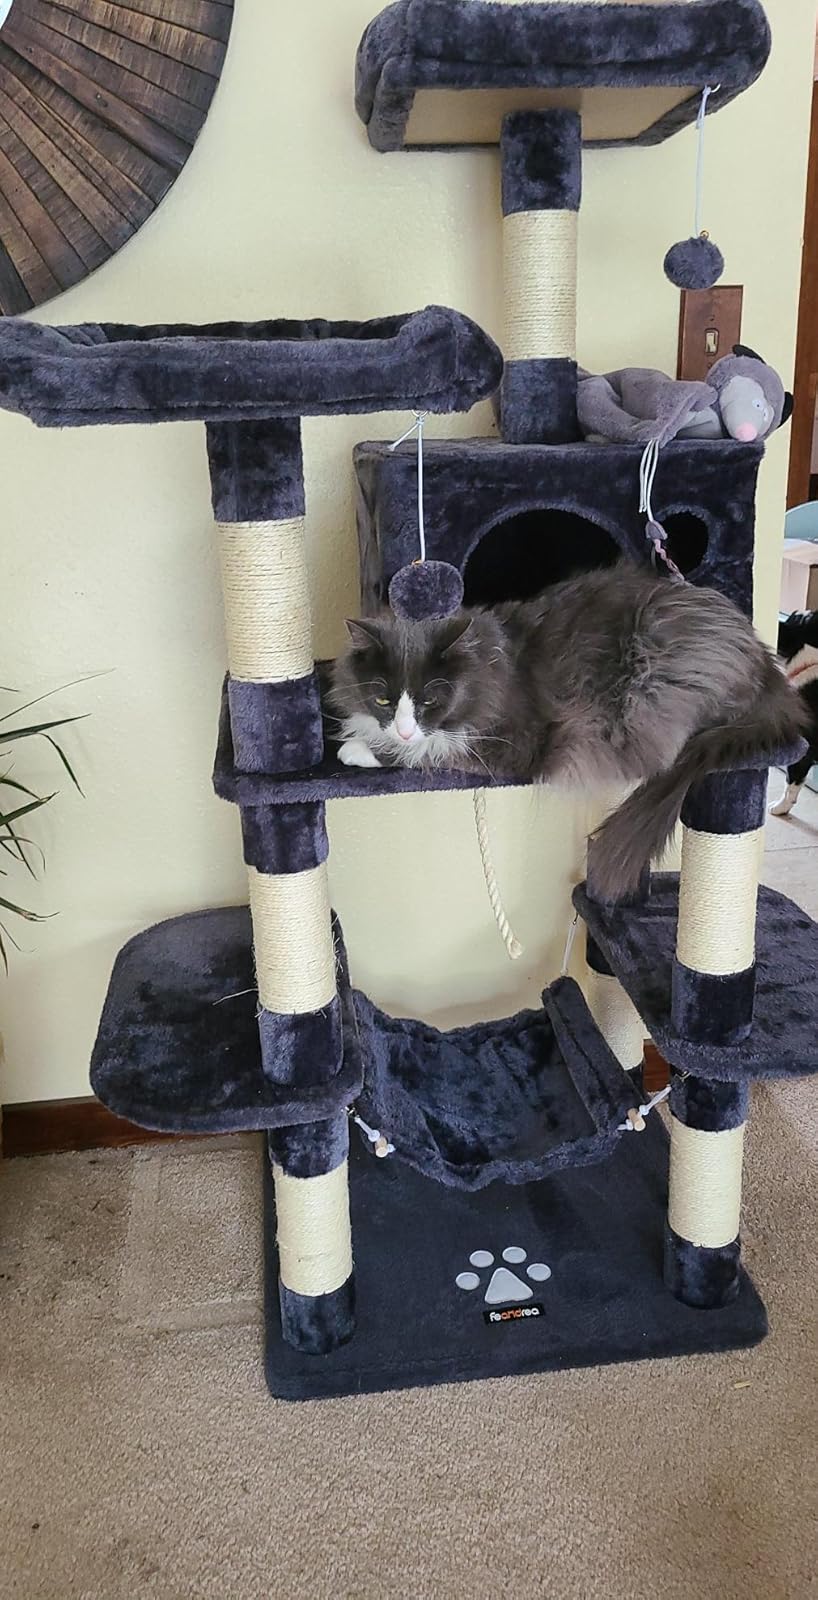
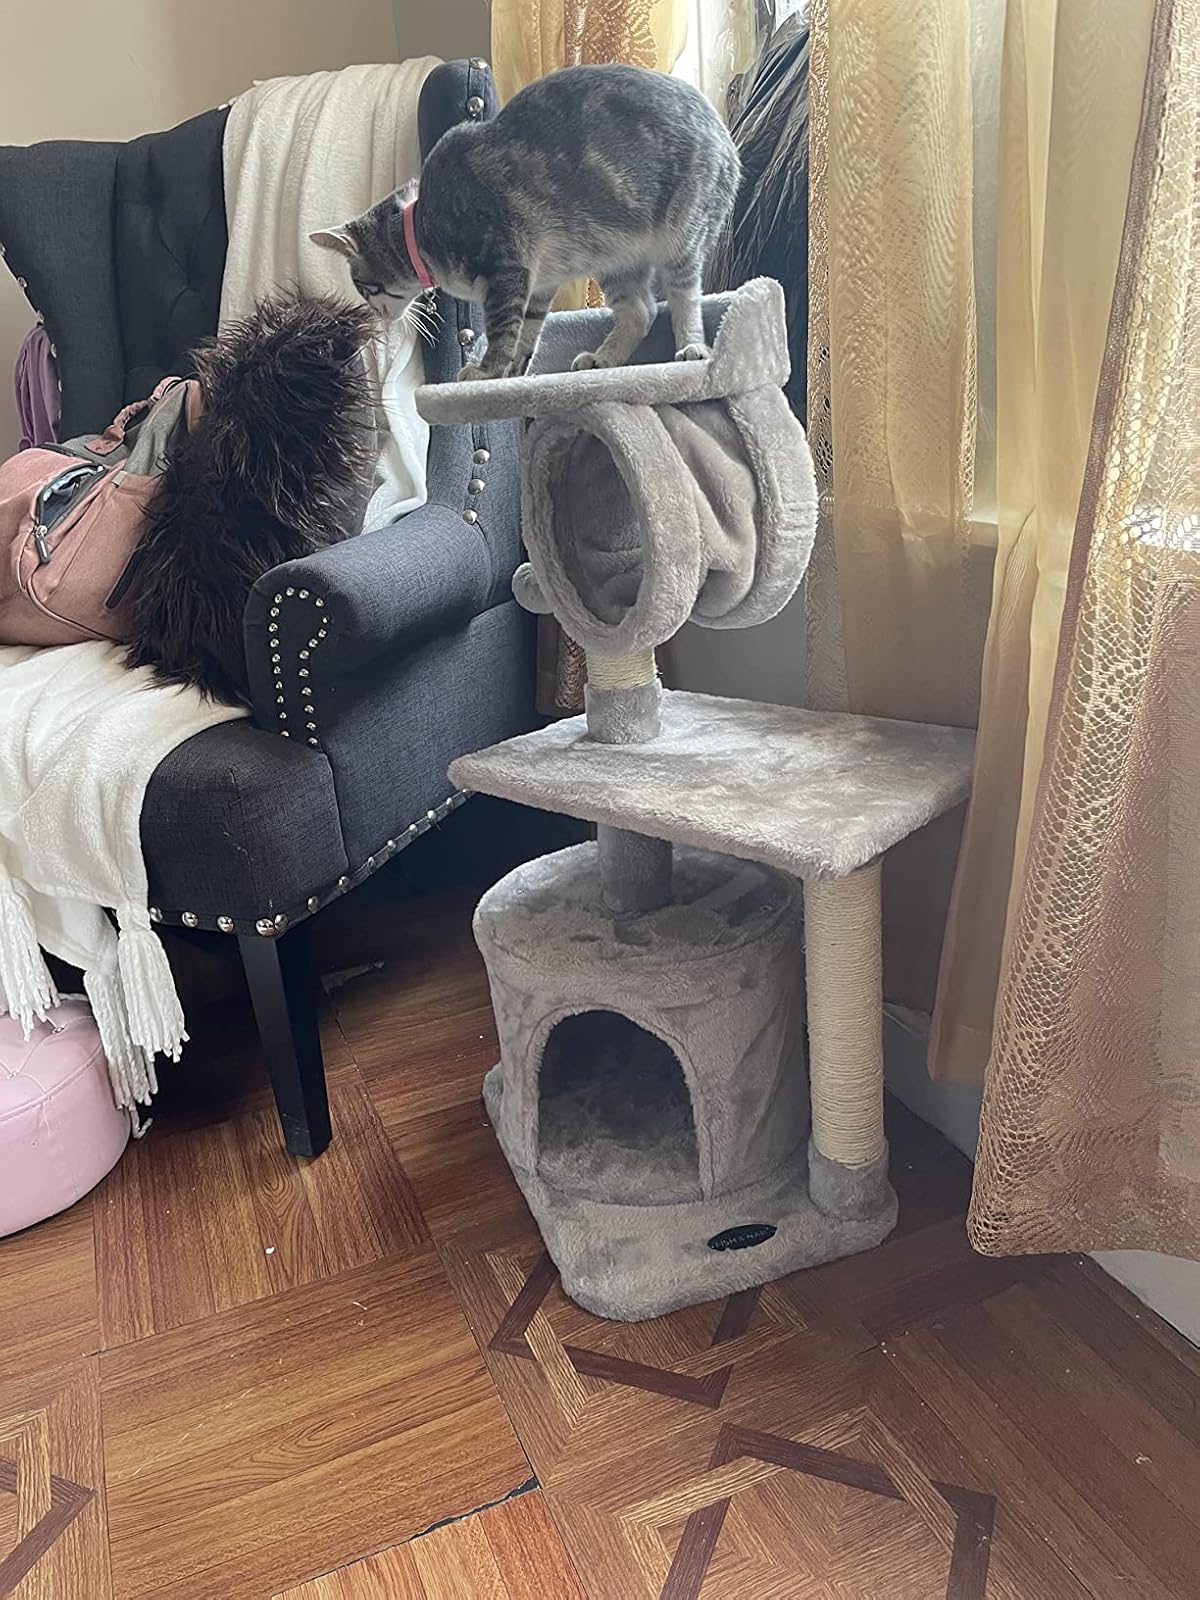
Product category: items_cat tree
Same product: no